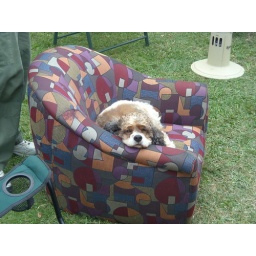
Striker the dog almost asleep in a chair during a camping trip to the Outer Banks